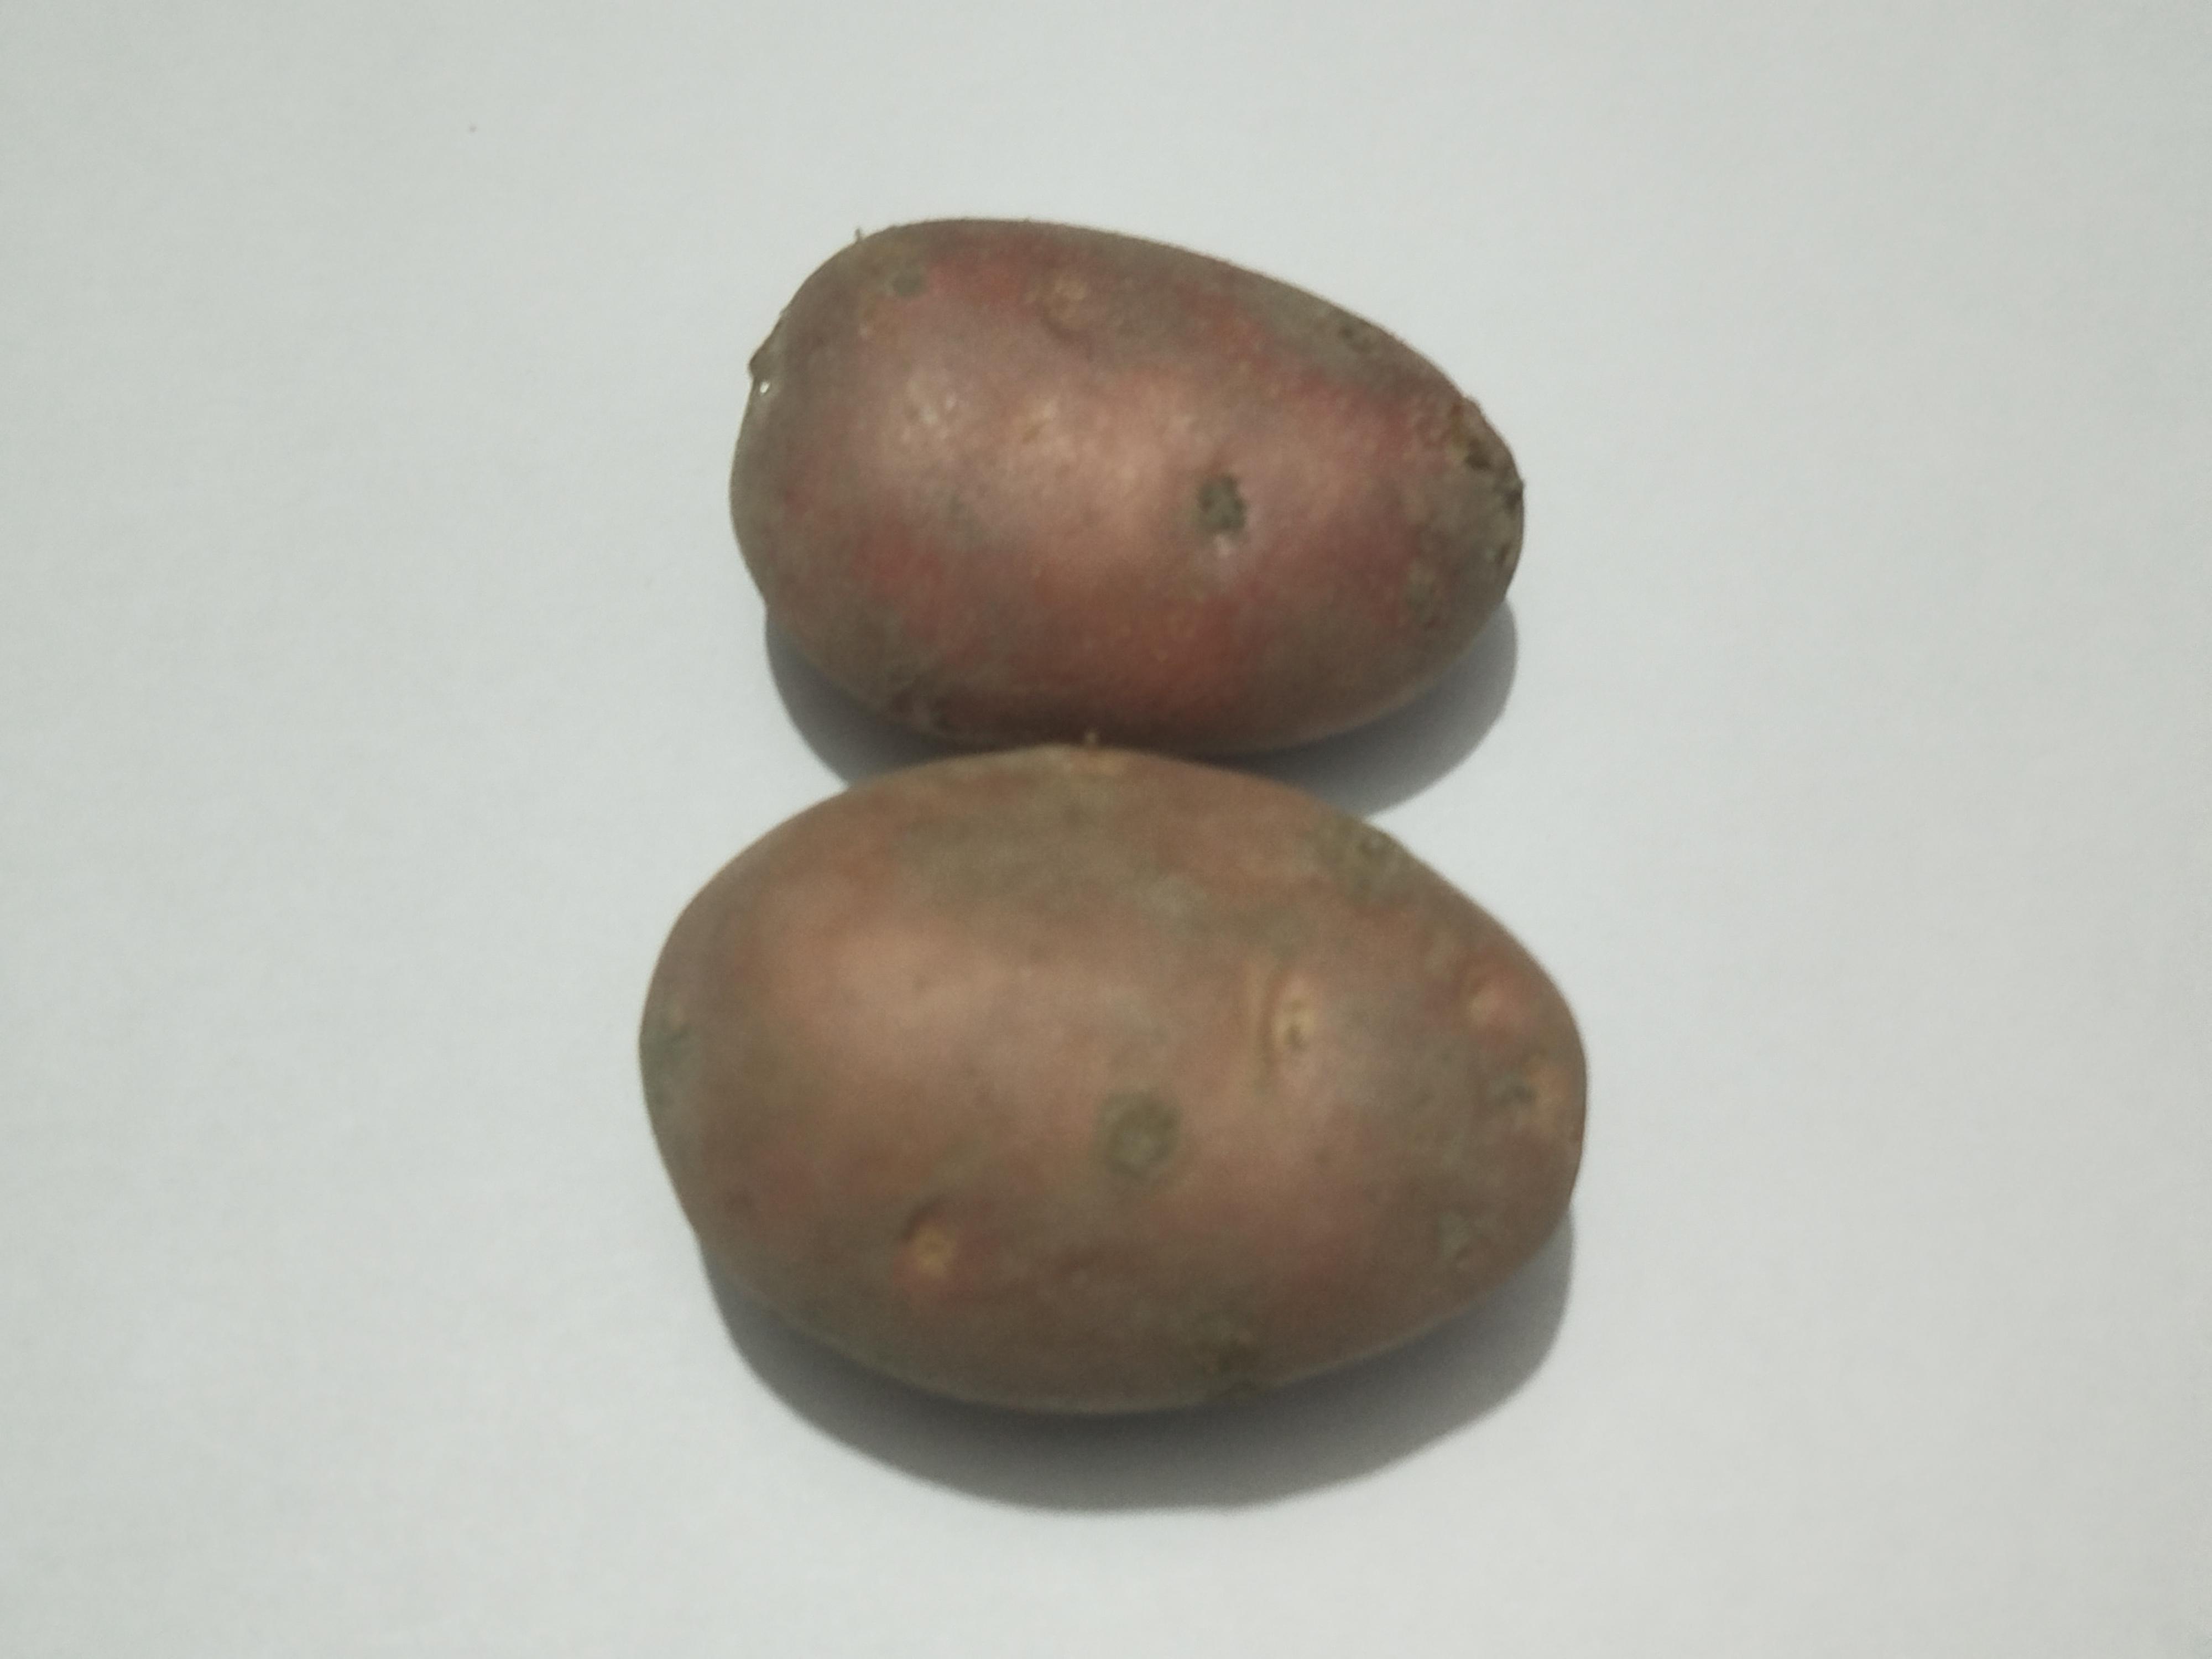
Label: Potato